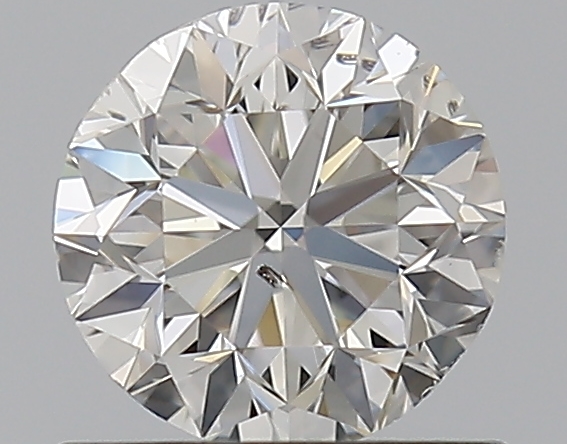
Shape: round
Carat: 0.7
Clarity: SI1
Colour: I
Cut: GD
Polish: EX
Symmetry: VG
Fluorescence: M
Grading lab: GIA
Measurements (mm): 5.42 x 5.48 x 3.59